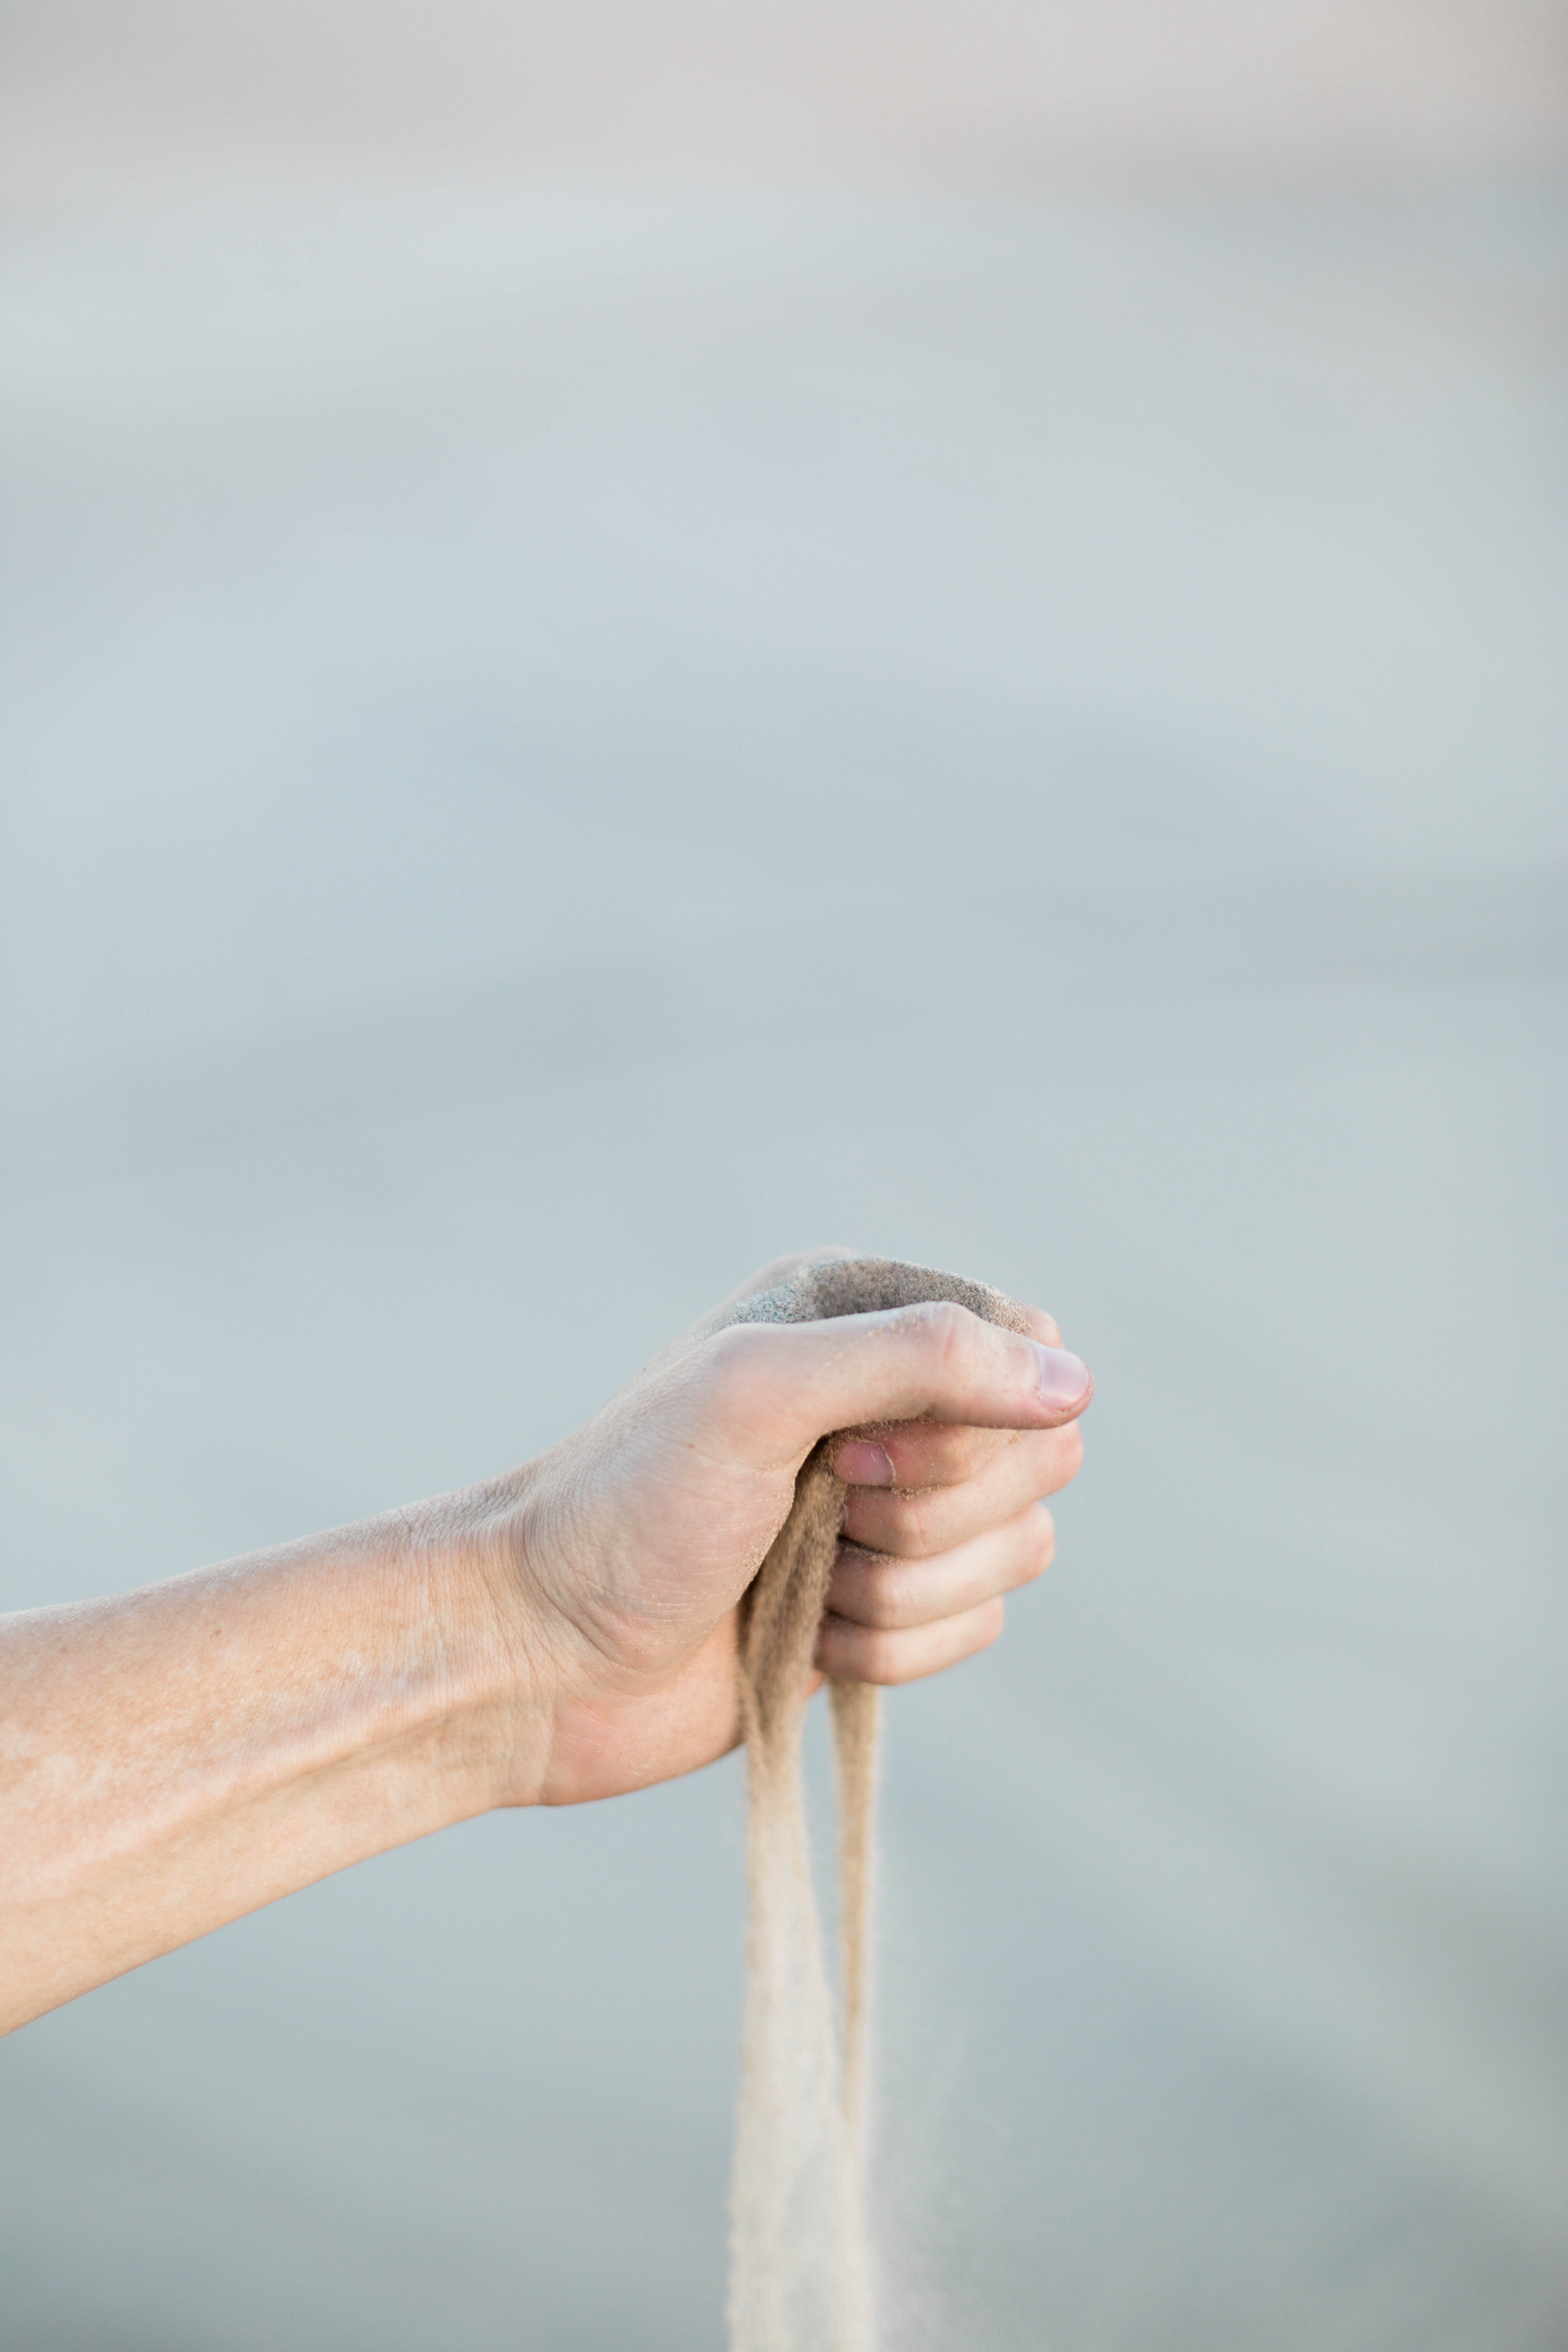
writing, hand, leg, finger, arm, close up, human body, sense